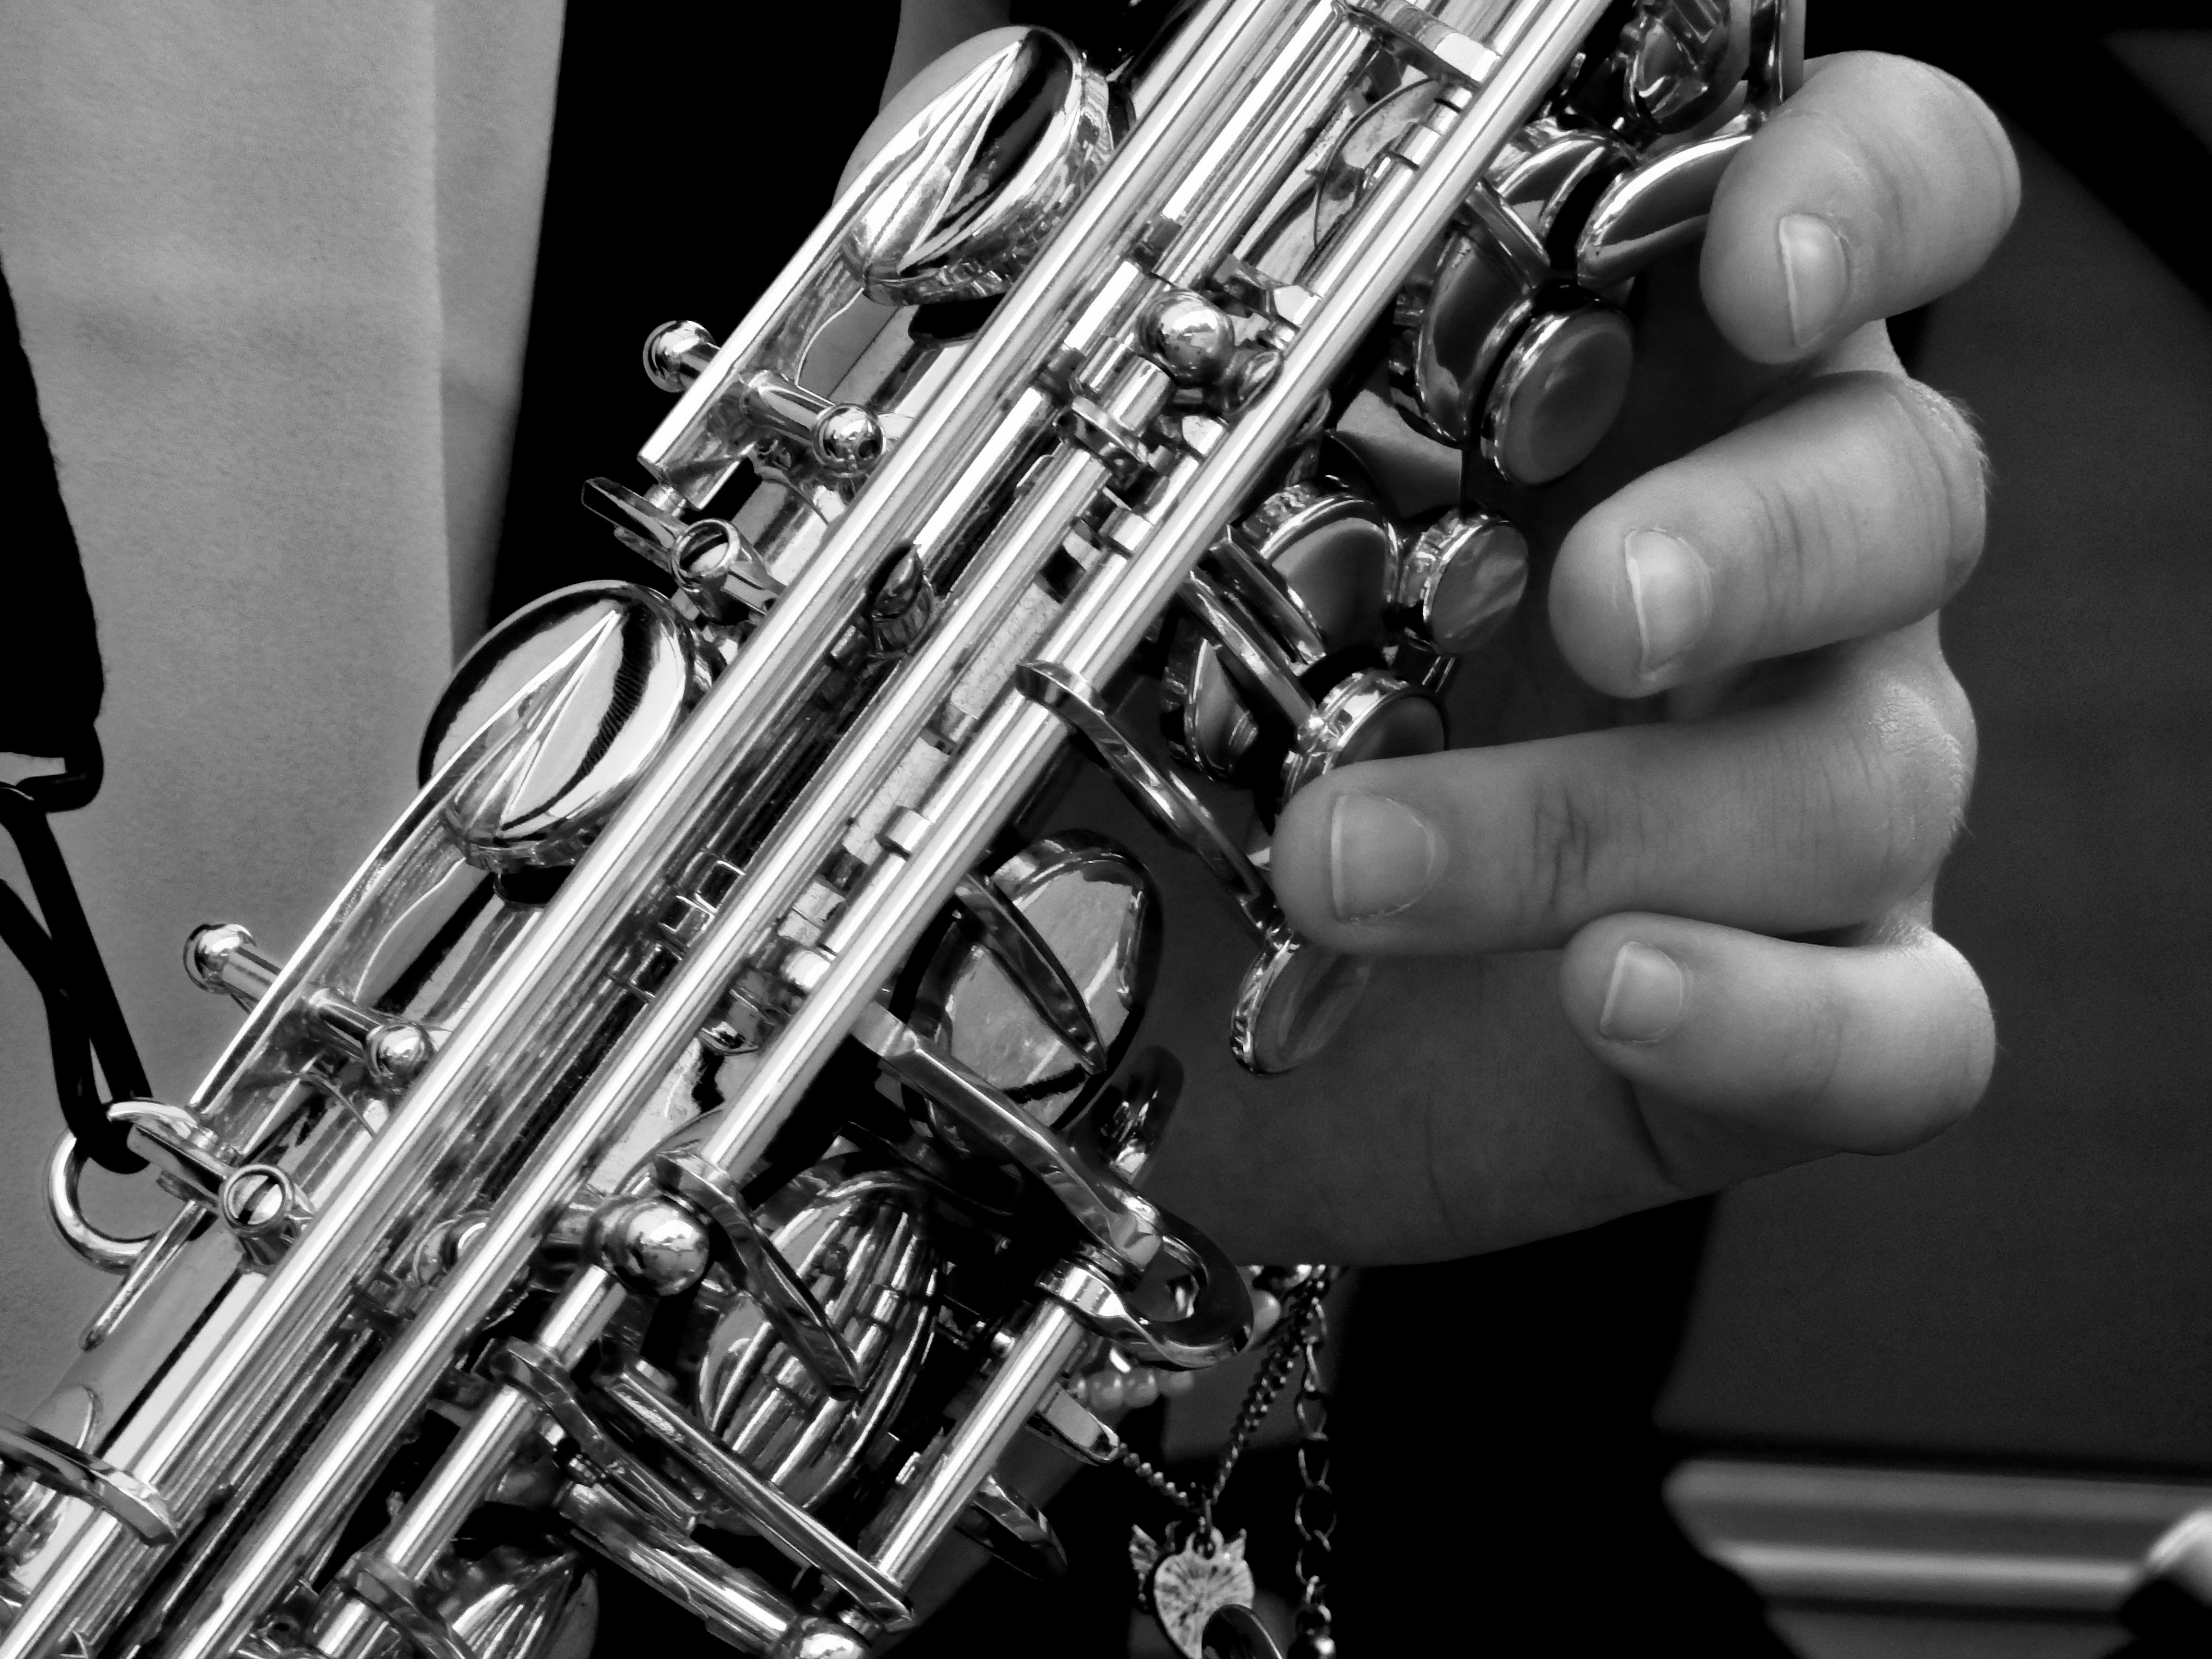
music, black and white, guitar, analog, band, instrument, musician, monochrome, close, musical instrument, close up, saxophone, jazz, sound, guitarist, trumpet, tuba, wind instrument, big band, brass instrument, saxophone detail, monochrome photography, woodwind instrument